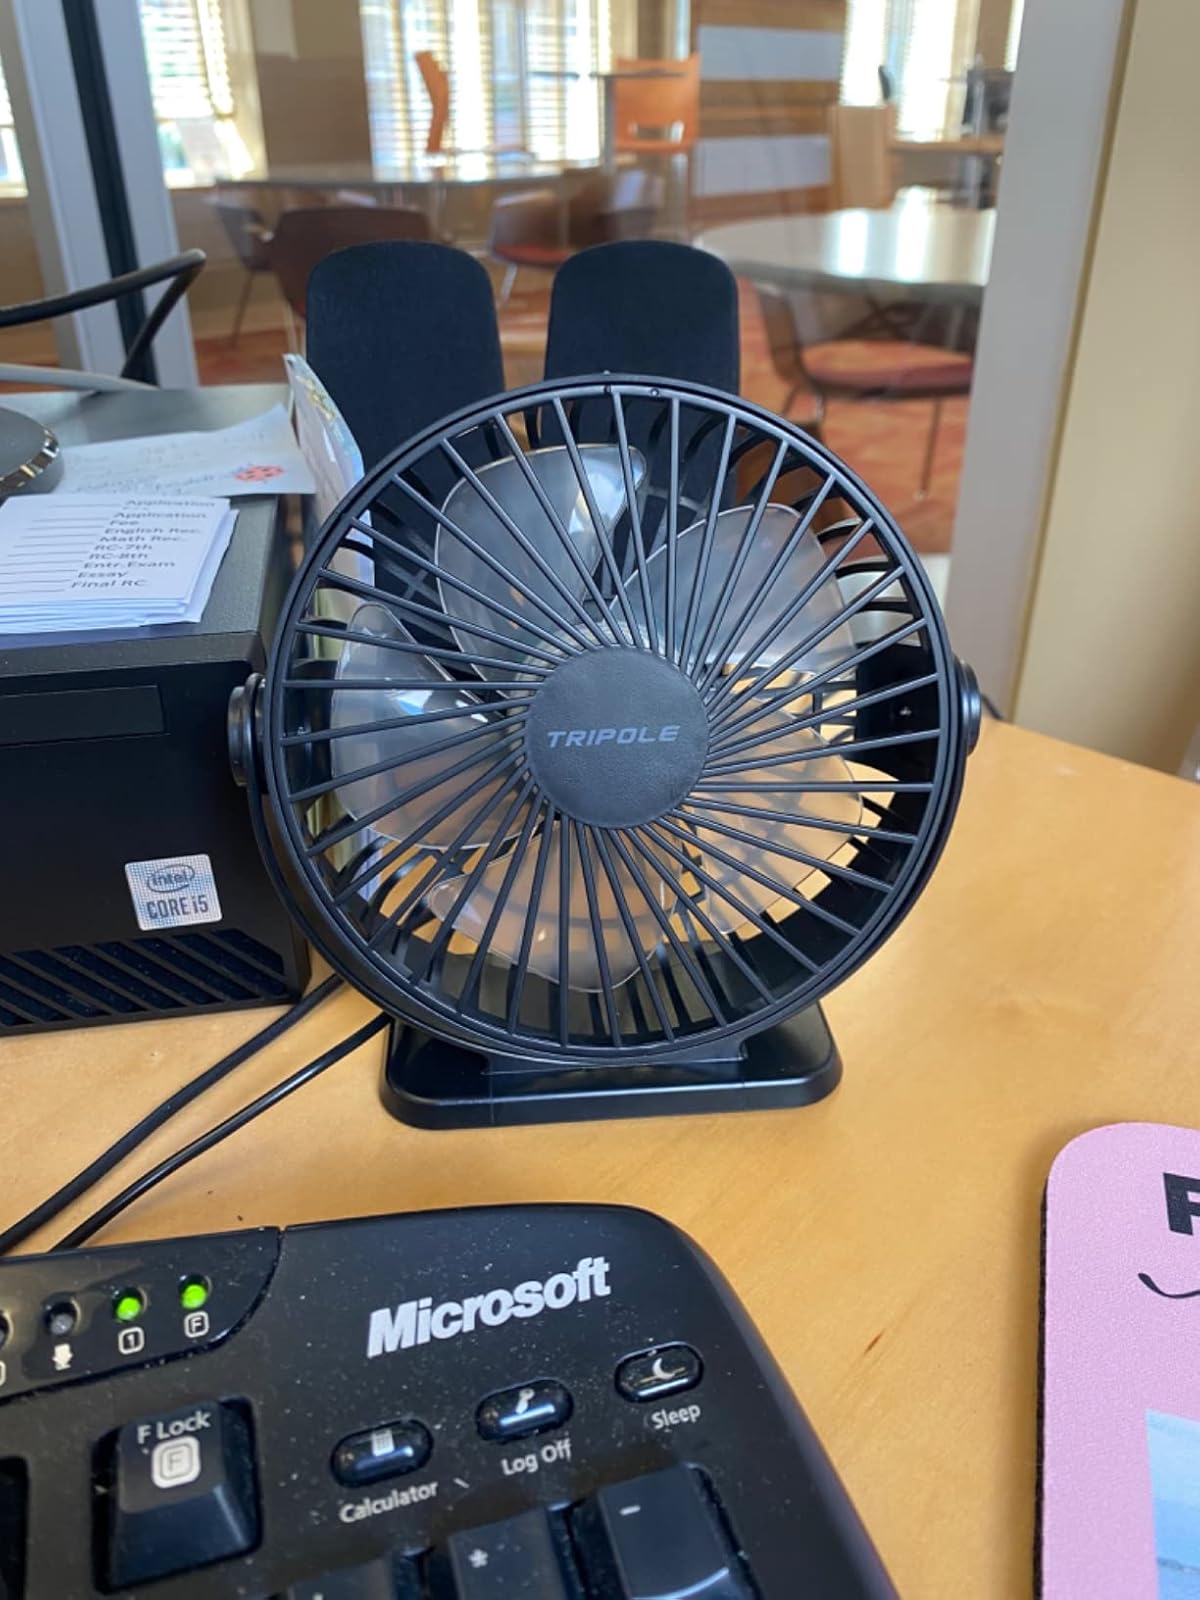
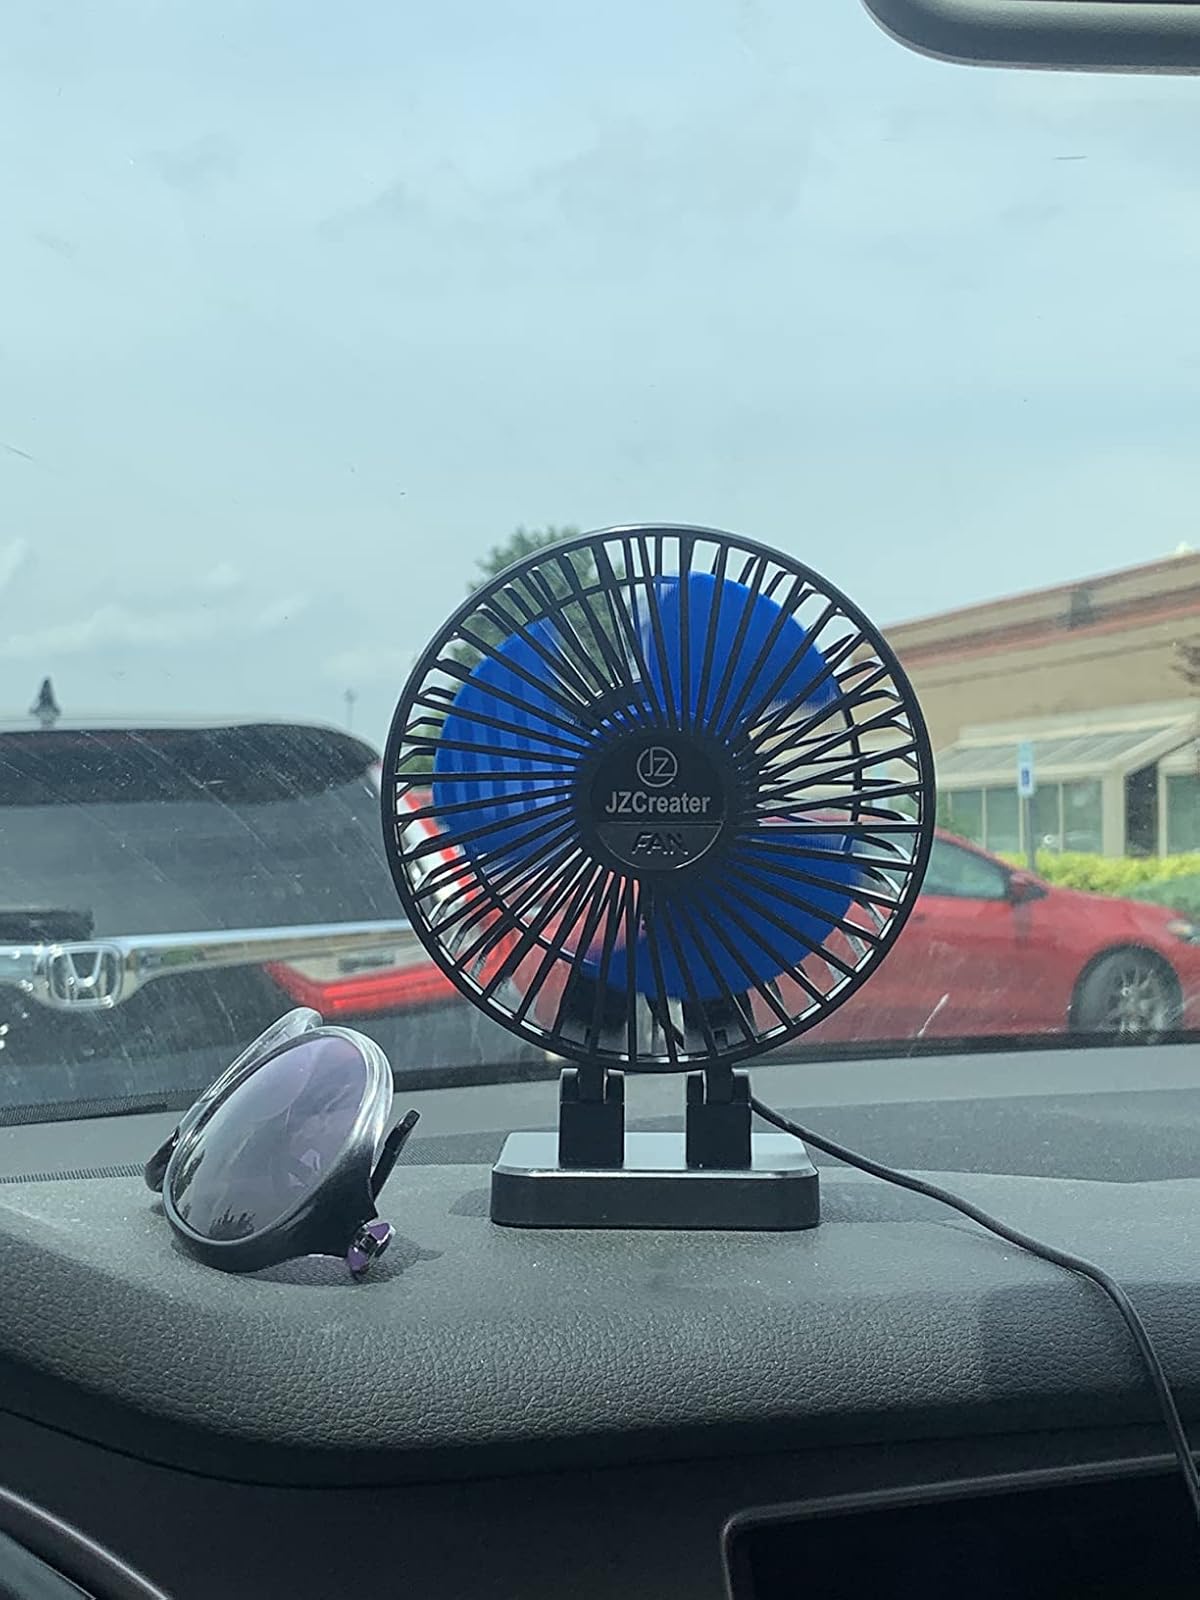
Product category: fan
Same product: no